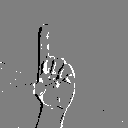
ASL letter: z